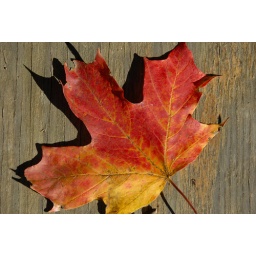
Leaf on a wooden bridge over a small creek, central Ohio, 2006.